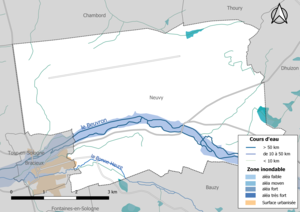
Carte des zones inondables de la commune de fr:Neuvy (Loir-et-Cher) (France).
Neuvy est une commune française située dans le département de Loir-et-Cher, en région Centre-Val de Loire.